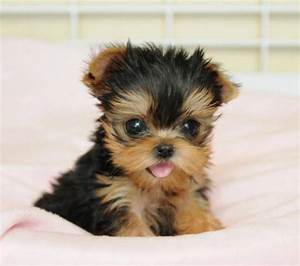
Label: dog